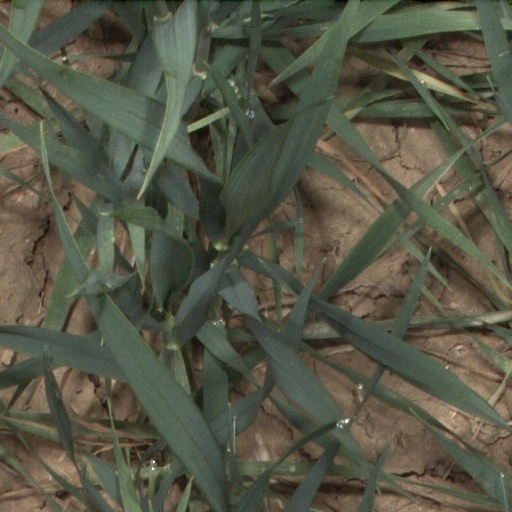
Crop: wheat